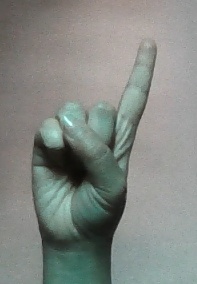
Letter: bb